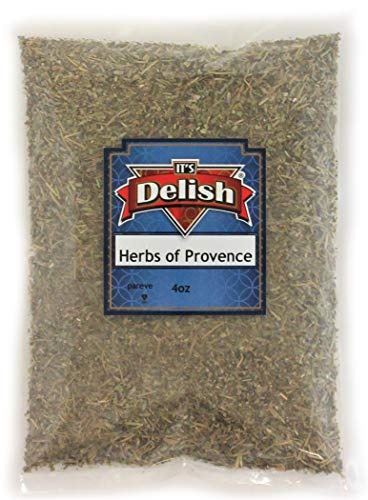
Item Name: Herbs of Provence All Natural by Its Delish, 4 oz
Bullet Point 1: Premium Dried Herbs De Provence
Bullet Point 2: Four Ounces 4 Oz bag Its Delish brand - Perfect for Refills
Bullet Point 3: Enhance your culinary experience with distinct flavor and vibrant aroma
Bullet Point 4: Sprinkle on tomato sauce, omelettes, stews, soups, salad dressing and marinades
Bullet Point 5: Certified Kosher OU Packaged in the USA non-irradiated non-GMO and No MSG
Product Description: <p></p><b>Its Delish Herbs Of Provence, 4 Oz Bag. </b> <p></p> Herbes de Provence (French pronunciation: ?[??b.d?.p??.v??s]) is a mixture of dried herbs typical of the Provence region of southeast France. Herbs de Provence are used to flavor grilled foods such as fish and meat, as well as vegetable stews. The mixture can be added to foods before or during cooking or mixed with cooking oil prior to cooking so as to infuse the flavor into the cooked food.<p></p><b>About It's Delish!</b> <p></p>It's Delish was established in 1992 and is located in North Hollywood, California. It's Delish is a food manufacturer and distributor who produces over 500 gourmet food products including licorice, sour belts, taffies, caramels, Jordan almonds, chocolates, nuts, fruits, trail mixes, spices, and the spice blends. It's Delish also produces organics and all natural products. We give you the opportunity to order from the factory direct!<p></p>It’s Delish! prides itself on the four pillars that are at the foundation of everything we do.<p></p>Innovation Quality Value Service
Value: 4.0
Unit: Ounce

Price: 11.99